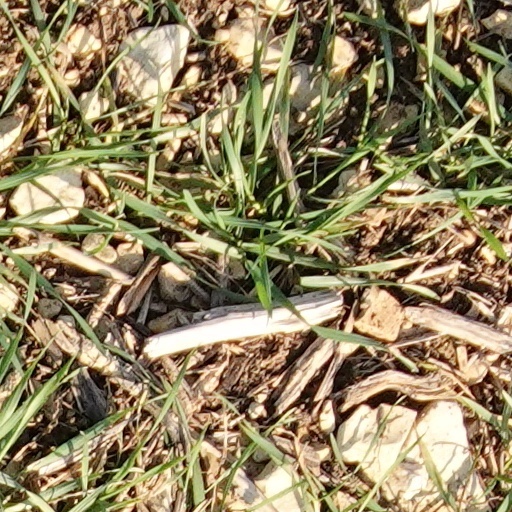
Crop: wheat